Iceland gull

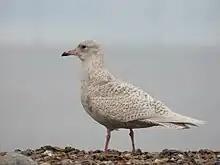
Iceland gull ("Larus glaucoides"), juvenile, Cley Marshes

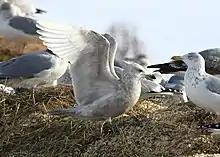
Young Kumlien's gull in New York

The Iceland gull (Larus glaucoides) is a medium-sized gull that breeds in the Arctic regions of Canada and Greenland, but not in Iceland (as its name suggests), where it is only seen during winter. The genus name is from Latin "larus", which appears to have referred to a gull or other large seabird. The specific name "glaucoides" denotes its resemblance to "Larus glaucus", a synonym of "Larus hyperboreus", the glaucous gull; "-oides" is Ancient Greek and means "resembling".